Pyetrykaw

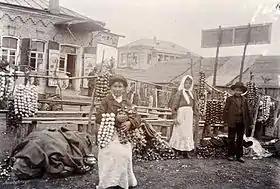
Pyetrykaw market, onions and garlic, 1912

Before 1500, the history of Pyetrykaw is that of the Principality of Turov and Pinsk. Thus it passed under control of the Kingdom of Galicia–Volhynia in the early 13th century, and was devastated in 1240 by the Mongols, and thereafter remained under the titular control of the Golden Horde until it joined the Grand Duchy of Lithuania in the early 14th century, just before Poland conquered the Kingdom of Galicia–Volhynia in 1349. In 1502 and 1521 the area was attacked by Tatars from the newly independent Crimean Khanate.